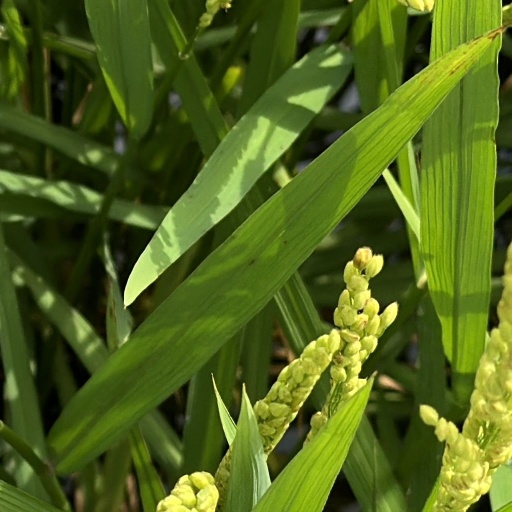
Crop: rice